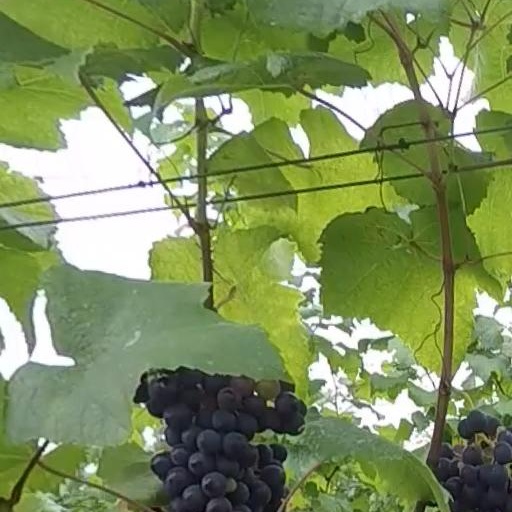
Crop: grape